Networker (train)

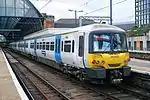
A Class 365 at London King's Cross in Great Northern livery

The Class 365 was a dual-voltage EMU. The train was ordered in 1993, following a financial battle between NSE and InterCity for investment. Forty-one 4-car units were built from 1994 to 1995, the first sixteen fitted with pick-up shoes for power from third rail on services between London and Kent, and the other twenty-five fitted with pantographs for power from 25 kV AC overhead line equipment on services on the East Coast Main Line from London King's Cross to Peterborough and King's Lynn. After use by a variety of operators, Great Northern withdrew its Class 365 fleet on 15 May 2021, and the fleet was subsequently scrapped.